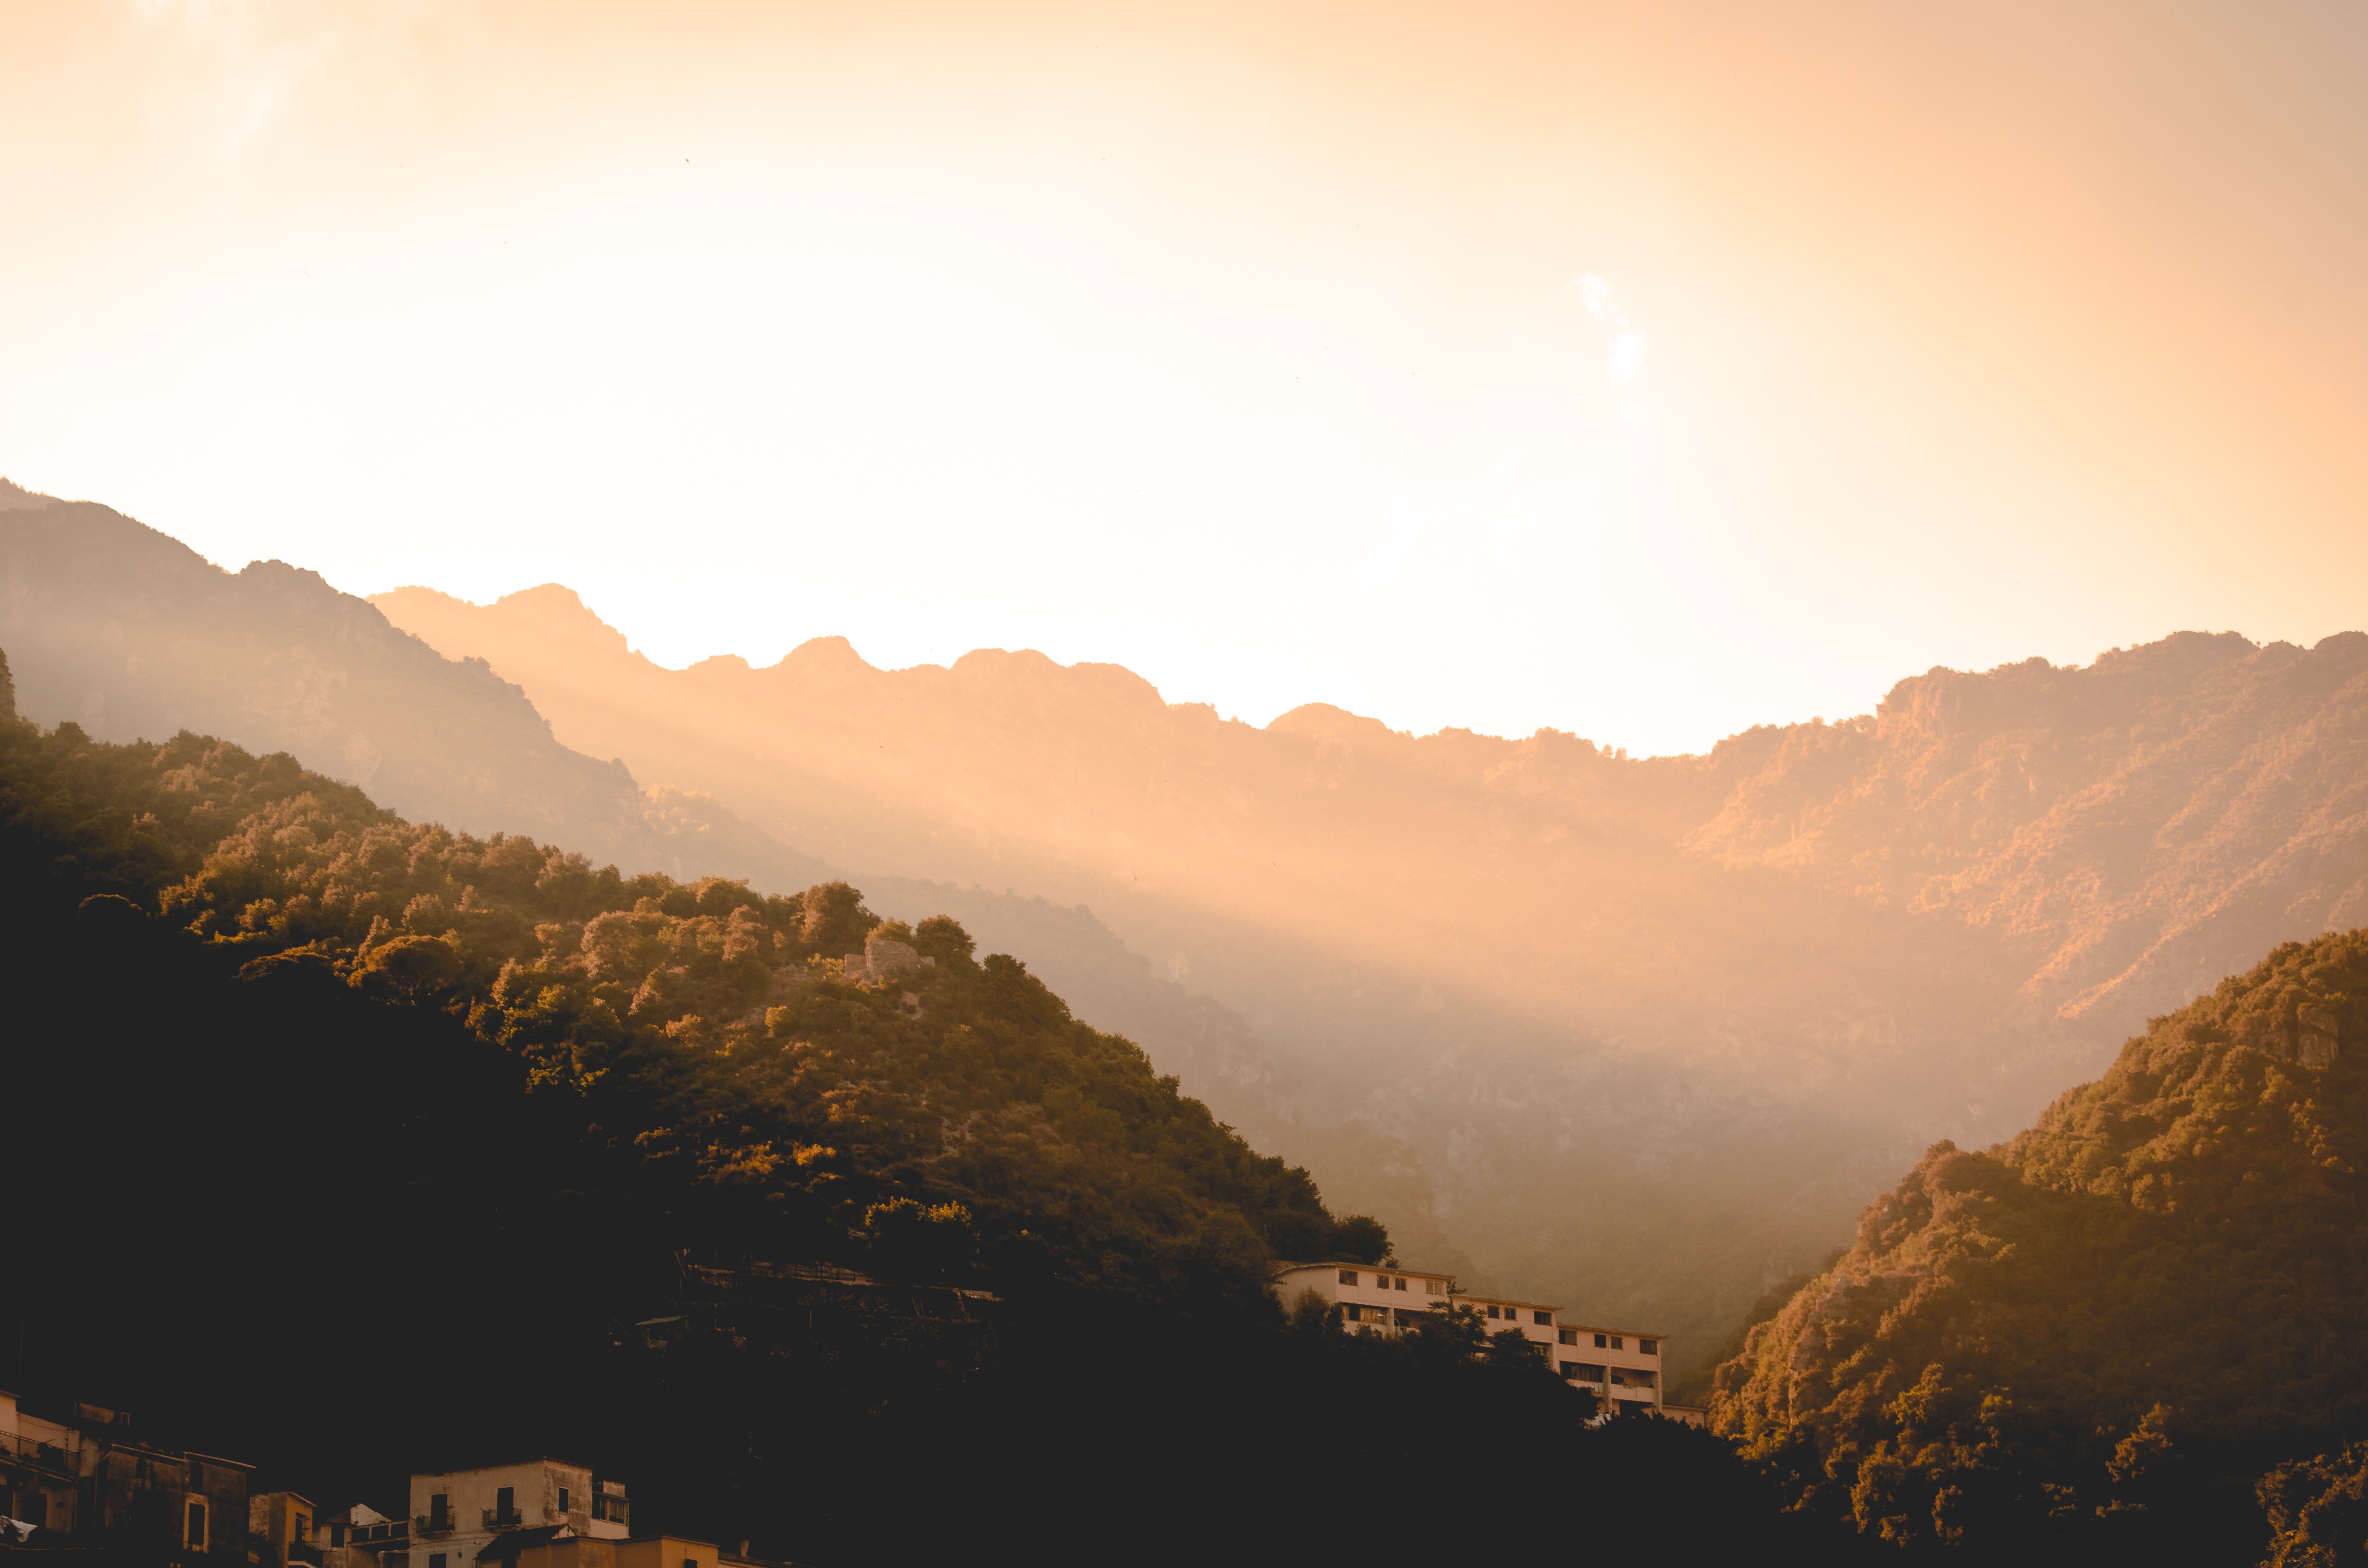
landscape, tree, forest, horizon, mountain, cloud, sky, sunshine, sun, sunrise, sunset, mist, house, sunlight, morning, hill, dawn, atmosphere, mountain range, evening, haze, national park, ridge, cool image, alps, rays, cool photo, hill station, mountainous landforms, mount scenery